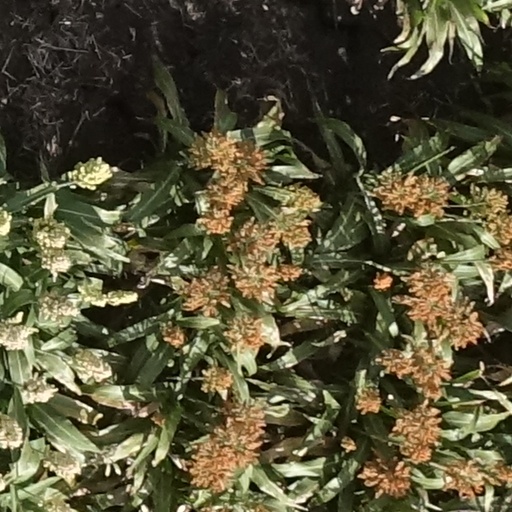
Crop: sorghum